Rohonc Codex

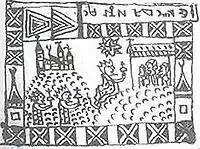
An illustration in the Rohonc Codex

The codex has 448 paper pages measuring , with each page having between 9 and 14 rows of symbols, which may or may not be letters. Besides the text, there are 87 illustrations that include religious, laic, and military scenes. The crude illustrations seem to indicate an environment where Christian, pagan, and Muslim religions coexist, as the symbols of the cross, crescent, and sun/swastika are all present.